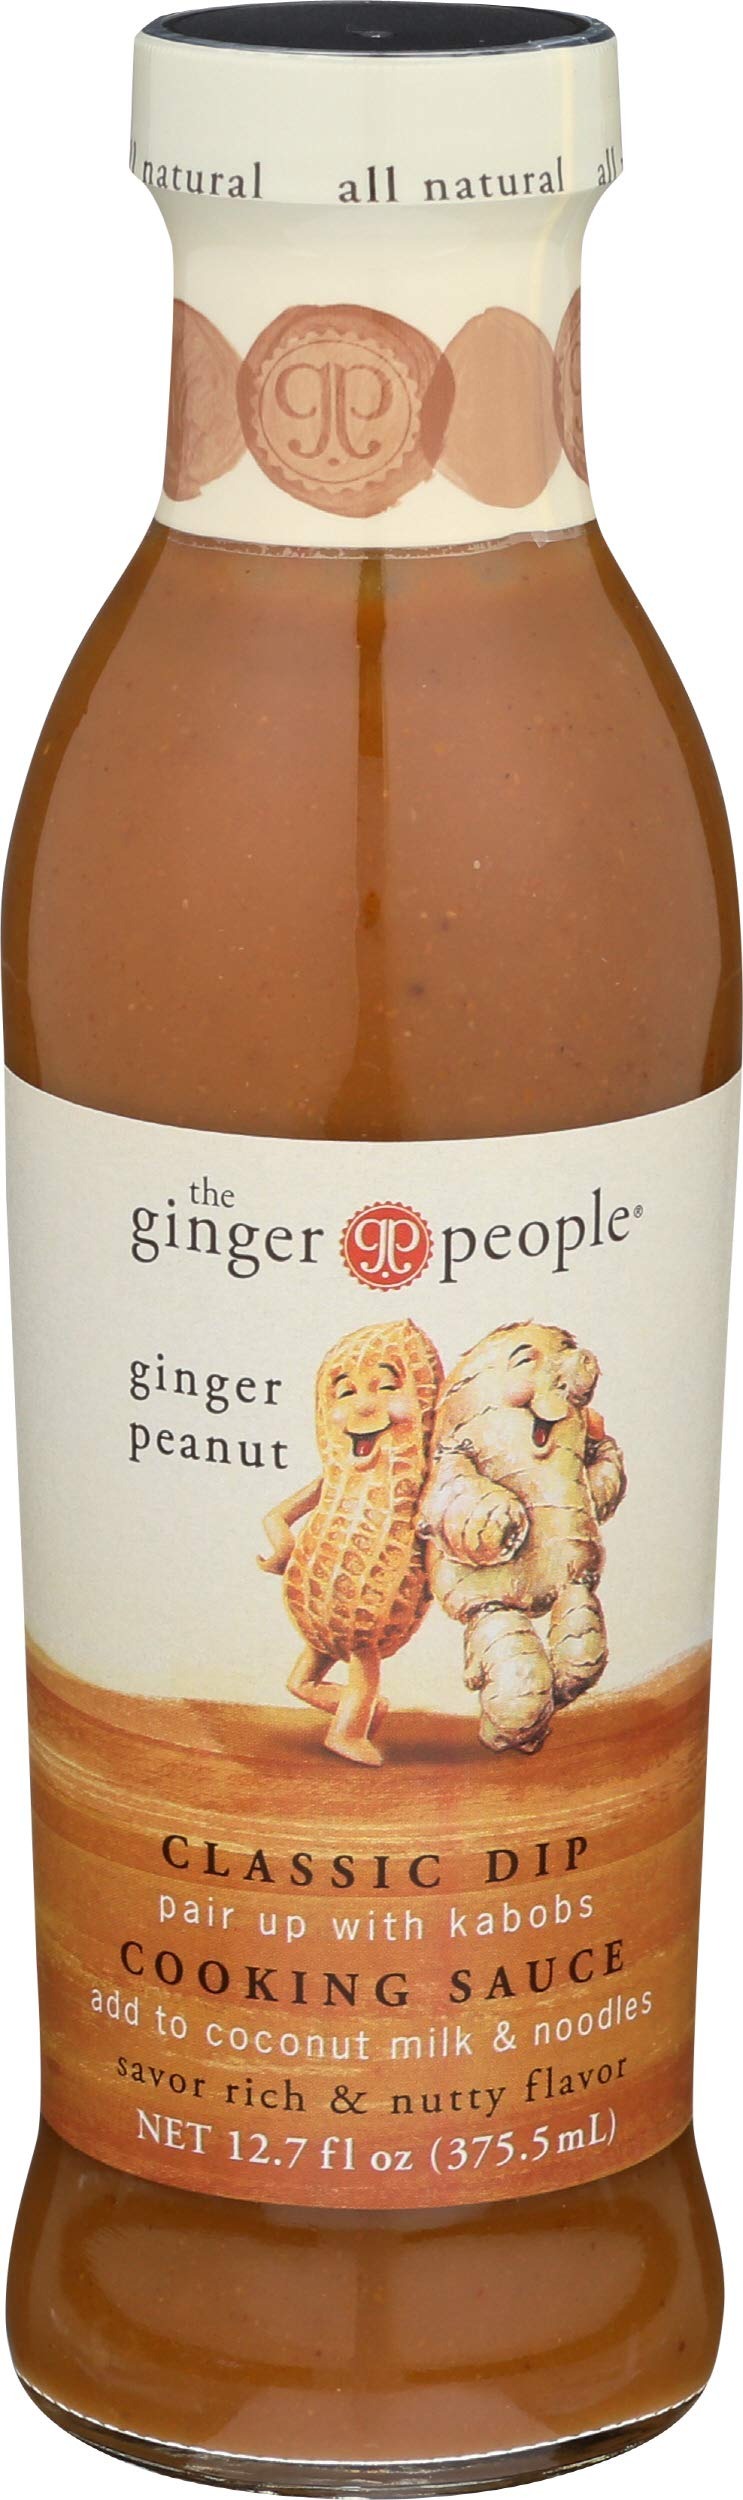
Item Name: Sauce; Ginger Peanut
Value: 1.0
Unit: Count

Price: 5.22